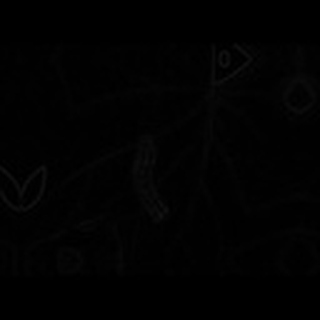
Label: cotton_army_worm